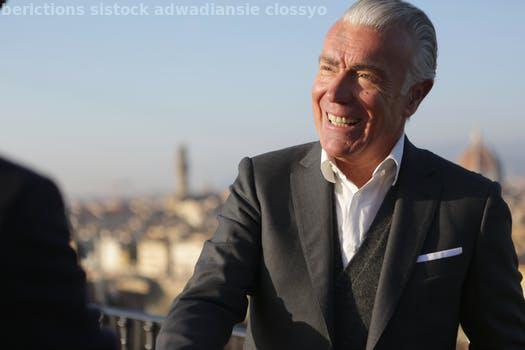
Label: Watermark